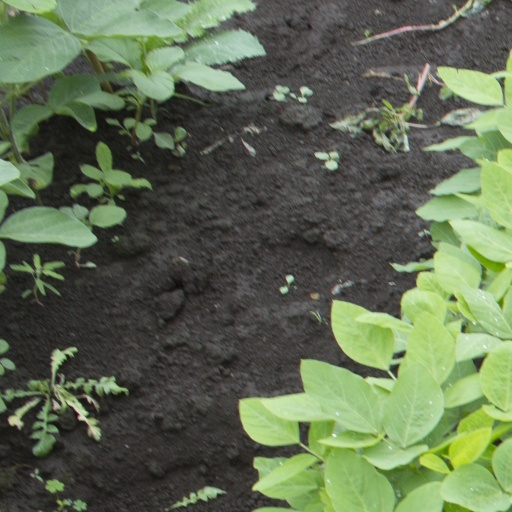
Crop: soybean